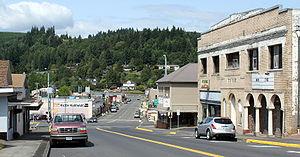
Clatskanie est une ville du comté de Columbia dans l'État de l'Oregon aux États-Unis. Elle a été nommée d'après la rivière Clatskanie, qui se jette dans le fleuve Columbia. La population était de 1 737 habitants au recensement de 2010.